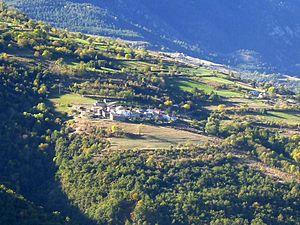
Souanyas vu de Jujols, Pyrénées-Orientales, France
Souanyas est une commune française située dans le département des Pyrénées-Orientales en région Occitanie.